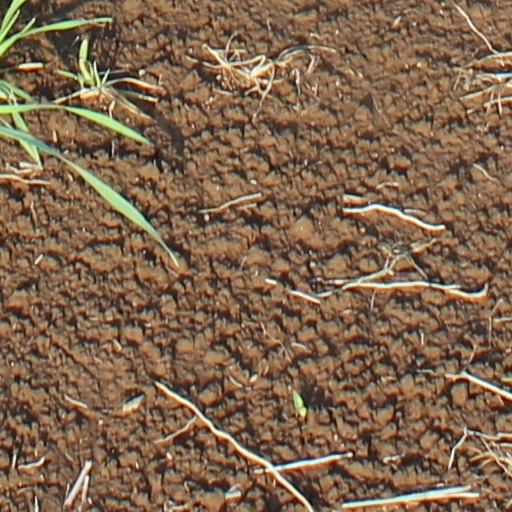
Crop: wheat